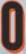
Number: 0